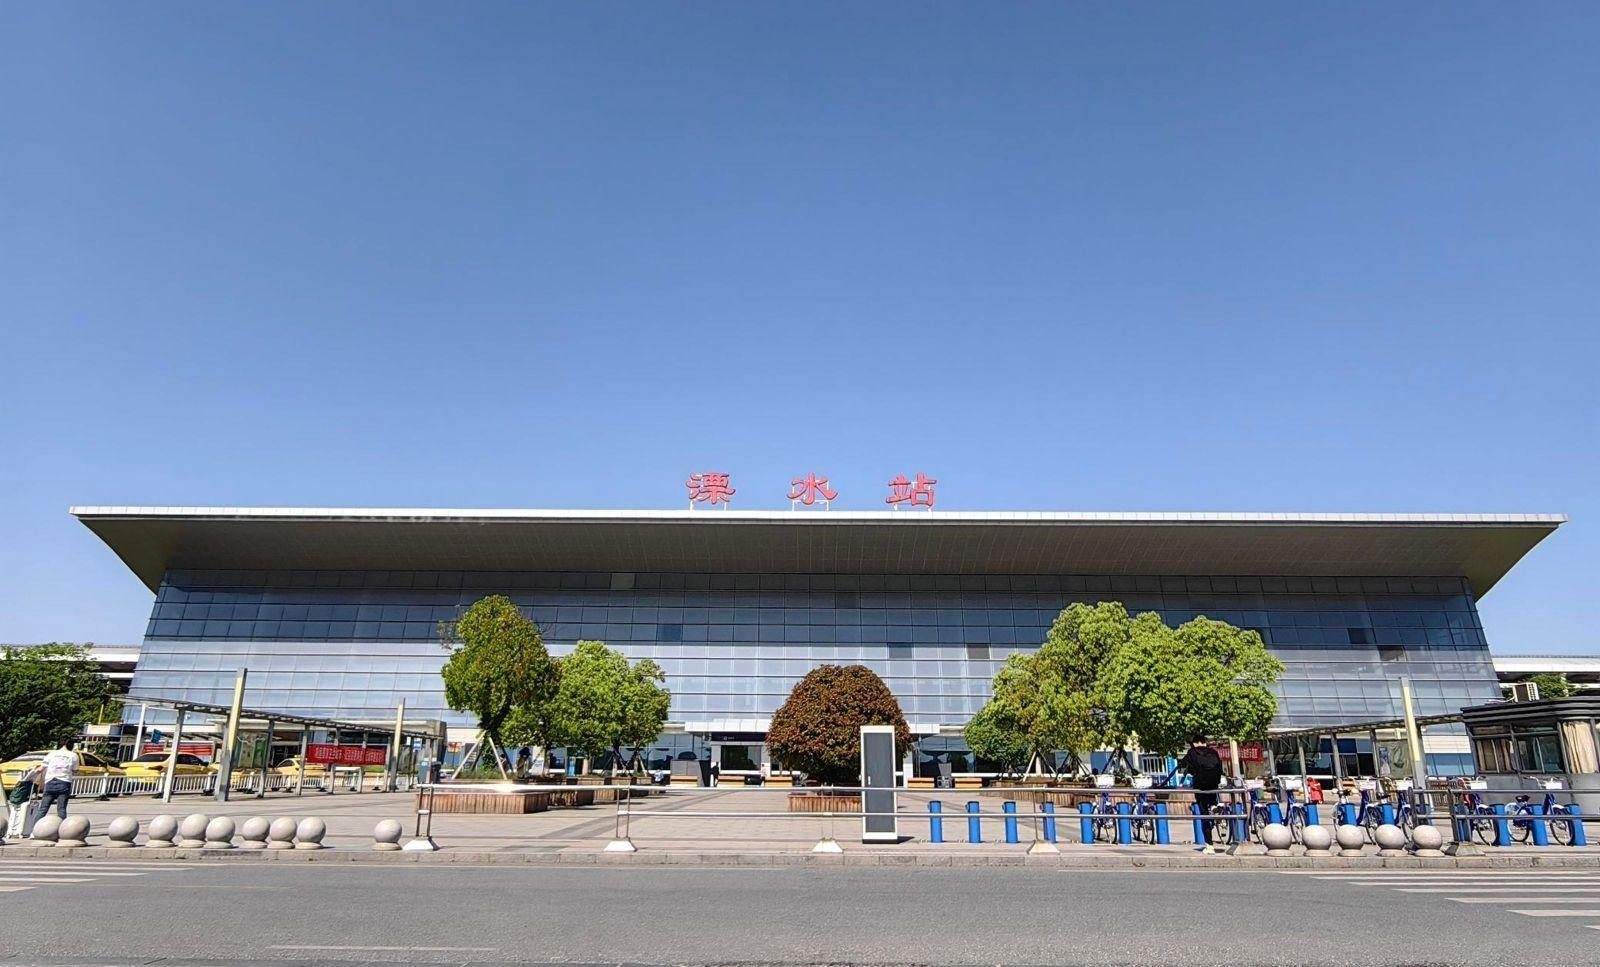
地标名称：溧水站
所在城市：南京市·溧水区